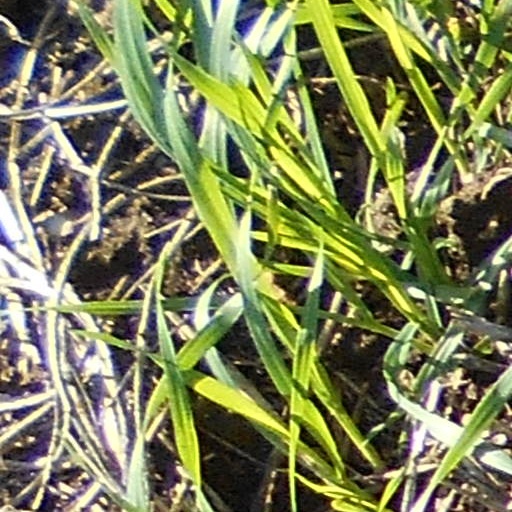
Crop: wheat